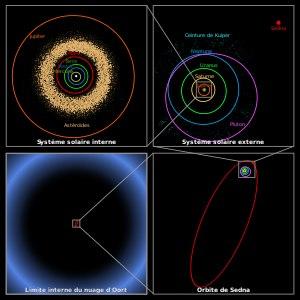
(90377) Sedna est un objet transneptunien du Système solaire d'un diamètre d'environ 1 000 kilomètres, ce qui en fait un candidat au statut de planète naine. En novembre 2013, sa distance au Soleil était d’environ 86,4 unités astronomiques, près de trois fois celle de Neptune. Cette position, cependant, est près de son périhélie ; son aphélie de 960 UA fait de Sedna, pendant la plus grande partie de son orbite, un des objets connus du Système solaire les plus lointains après les comètes à longue période.
En astronomie, le nuage de Oort, aussi appelé le nuage d'Öpik-Oort, est un vaste ensemble sphérique hypothétique de corps approximativement situé entre 20 000 à 30 000 unités astronomiques jusqu'à plus de 100 000 unités astronomiques, bien au-delà de l'orbite des planètes et de la ceinture de Kuiper. La limite externe du nuage de Oort, qui formerait la frontière gravitationnelle du Système solaire, se situerait à plus d'un millier de fois la distance séparant le Soleil et Neptune, entre une et deux années-lumière du Soleil et plus du quart de la distance à Proxima du Centaure, l'étoile la plus proche du Soleil. Il n'est d'ailleurs pas exclu qu'il existe un continuum d'objets entre le nuage de Oort solaire et un nuage similaire entourant le système Alpha Centauri.
Le Système solaire, ou système solaire, est le système planétaire auquel appartient la Terre. Il est composé d'une étoile, le Soleil, et des objets célestes gravitant autour de lui : les huit planètes confirmées et leurs 185 satellites naturels connus, les cinq planètes naines et leurs neuf satellites naturels connus et les milliards de petits corps. Le système solaire fait partie de la galaxie appelée Voie lactée. Il est situé à environ 8 kpc du centre galactique et effectue une révolution en 225 à 250 millions d'années.